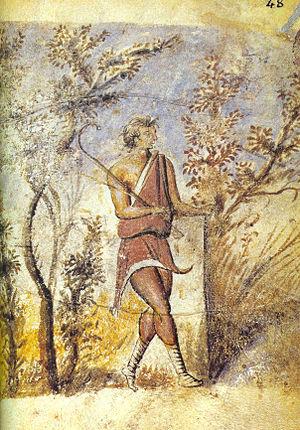
Nicandre est un grammairien, poète et médecin grec, du IIᵉ siècle av. J.-C., né à Claros près de Colophon en Ionie.